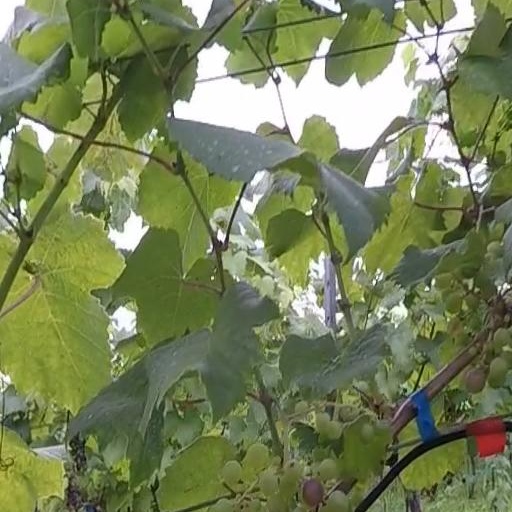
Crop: grape